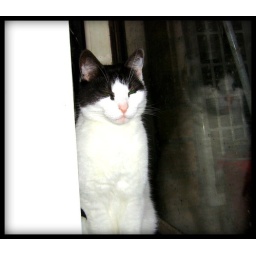
D C was sitting near the window when I took this. I like her reflection.